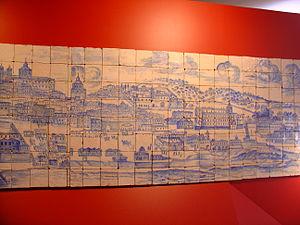
Vu de l'Alfama, Lisbonne. Extrait du panneau du XVIIIe siècle attribué à Gabriel del Barco et représentant la ville avant le séisme de 1755. Museu Nacional do Azulejo.
Alfama est le plus ancien et un des plus typiques quartiers de la ville de Lisbonne. Il inclut les anciennes freguesias de São Miguel, Santo Estêvão et São Vicente de Fora et une partie de deux rues de l'ancienne Freguesia da Sé, la Rua do Barão et la Rua São João da Praça. Son nom dérive de l'arabe « alf maa » qui signifie « sources d'eau chaude». Depuis novembre 2012, à la suite d'une réorganisation territoriale, le quartier se trouve situé dans la nouvelle freguesia de Santa Maria Maior.